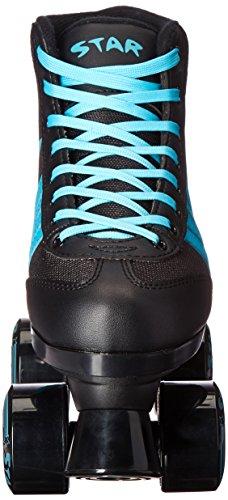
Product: Epic Skates Star Hydra Indoor/Outdoor High-Top Quad Roller Skates
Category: Sports & Outdoors | Outdoor Recreation | Skates, Skateboards & Scooters | Inline & Roller Skating
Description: Black Epic Star Indoor / Outdoor Wheels - Fixed, Non Adjustable Toe Stops.
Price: $48.99 - $75.49
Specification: Shipping Information: View shipping rates and policies|ASIN: B07B3WDZVX|    #214    in Roller Skates